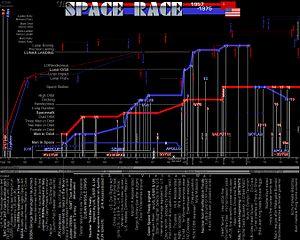
Arnold W. Frutkin, né le 30 novembre 1918 à New York, était directeur adjoint du Comité national américain pour l'Année géophysique internationale en 1957-1958.
La course à l'espace désigne la compétition à laquelle se sont livrés les États-Unis et l'Union soviétique, dans le domaine astronautique entre 1957 et 1975. Cette lutte pacifique a concerné d'abord l'envoi des premiers satellites artificiels, puis les premiers vols humains dans l'espace, l'envoi de sondes spatiales pour explorer les planètes les plus proches, et a culminé avec l'envoi d'astronautes sur la Lune.